Laura de Witte

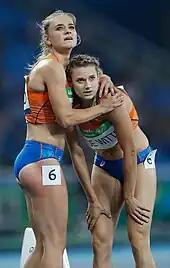
De Witte (right) with her sister Lisanne at the 2016 Summer Olympics

In June 2016, De Witte won the silver medal in the 400 m at the Dutch Championships. Her time of 53.47 seconds ranked second behind only her sister Lisanne.